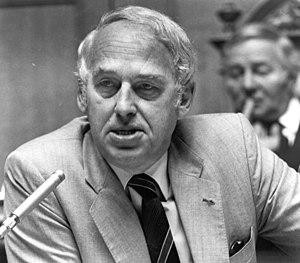
Helmut Hubacher, né le 15 avril 1926 à Krauchthal et mort le 19 août 2020 à Porrentruy, est un homme politique suisse membre du parti socialiste.